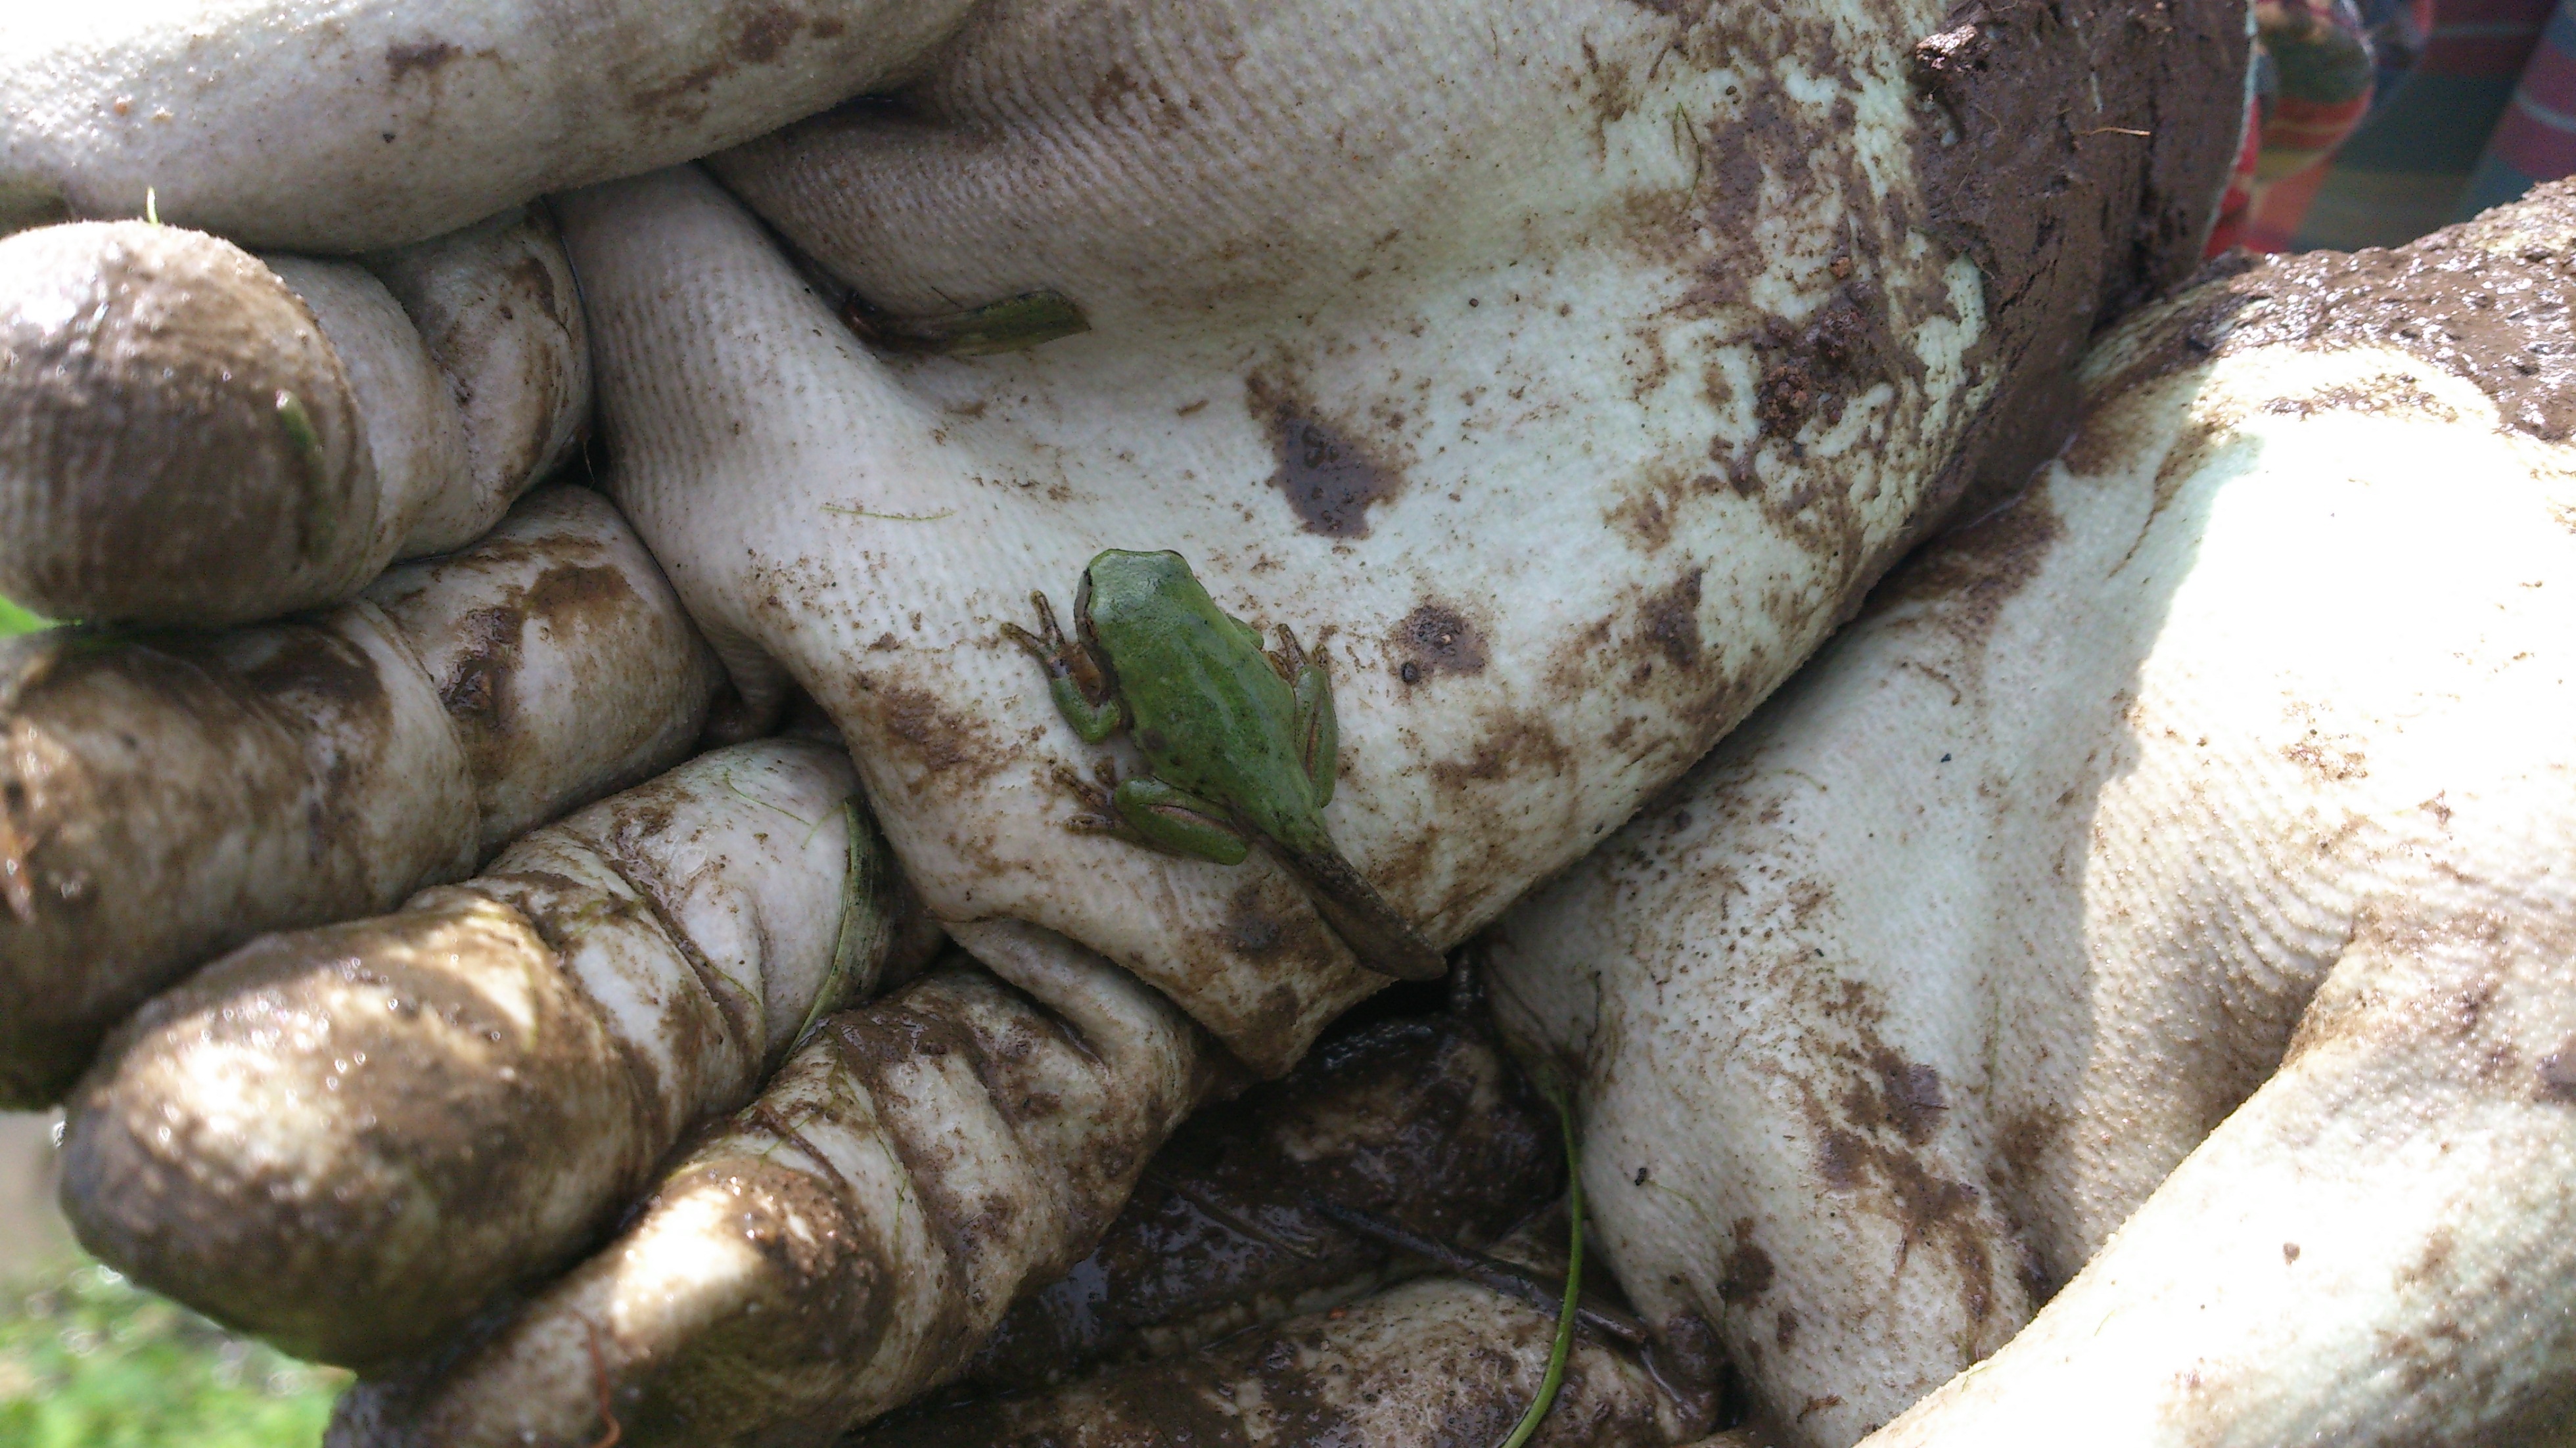
dish, food, produce, vegetable, small, matsutake, green frog, tuber, the frog